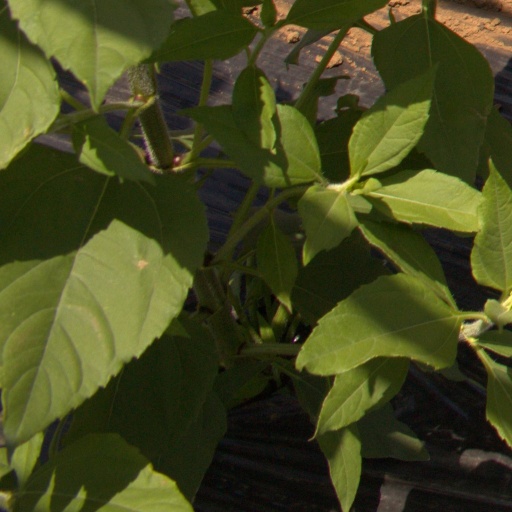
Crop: Jerusalem artichoke